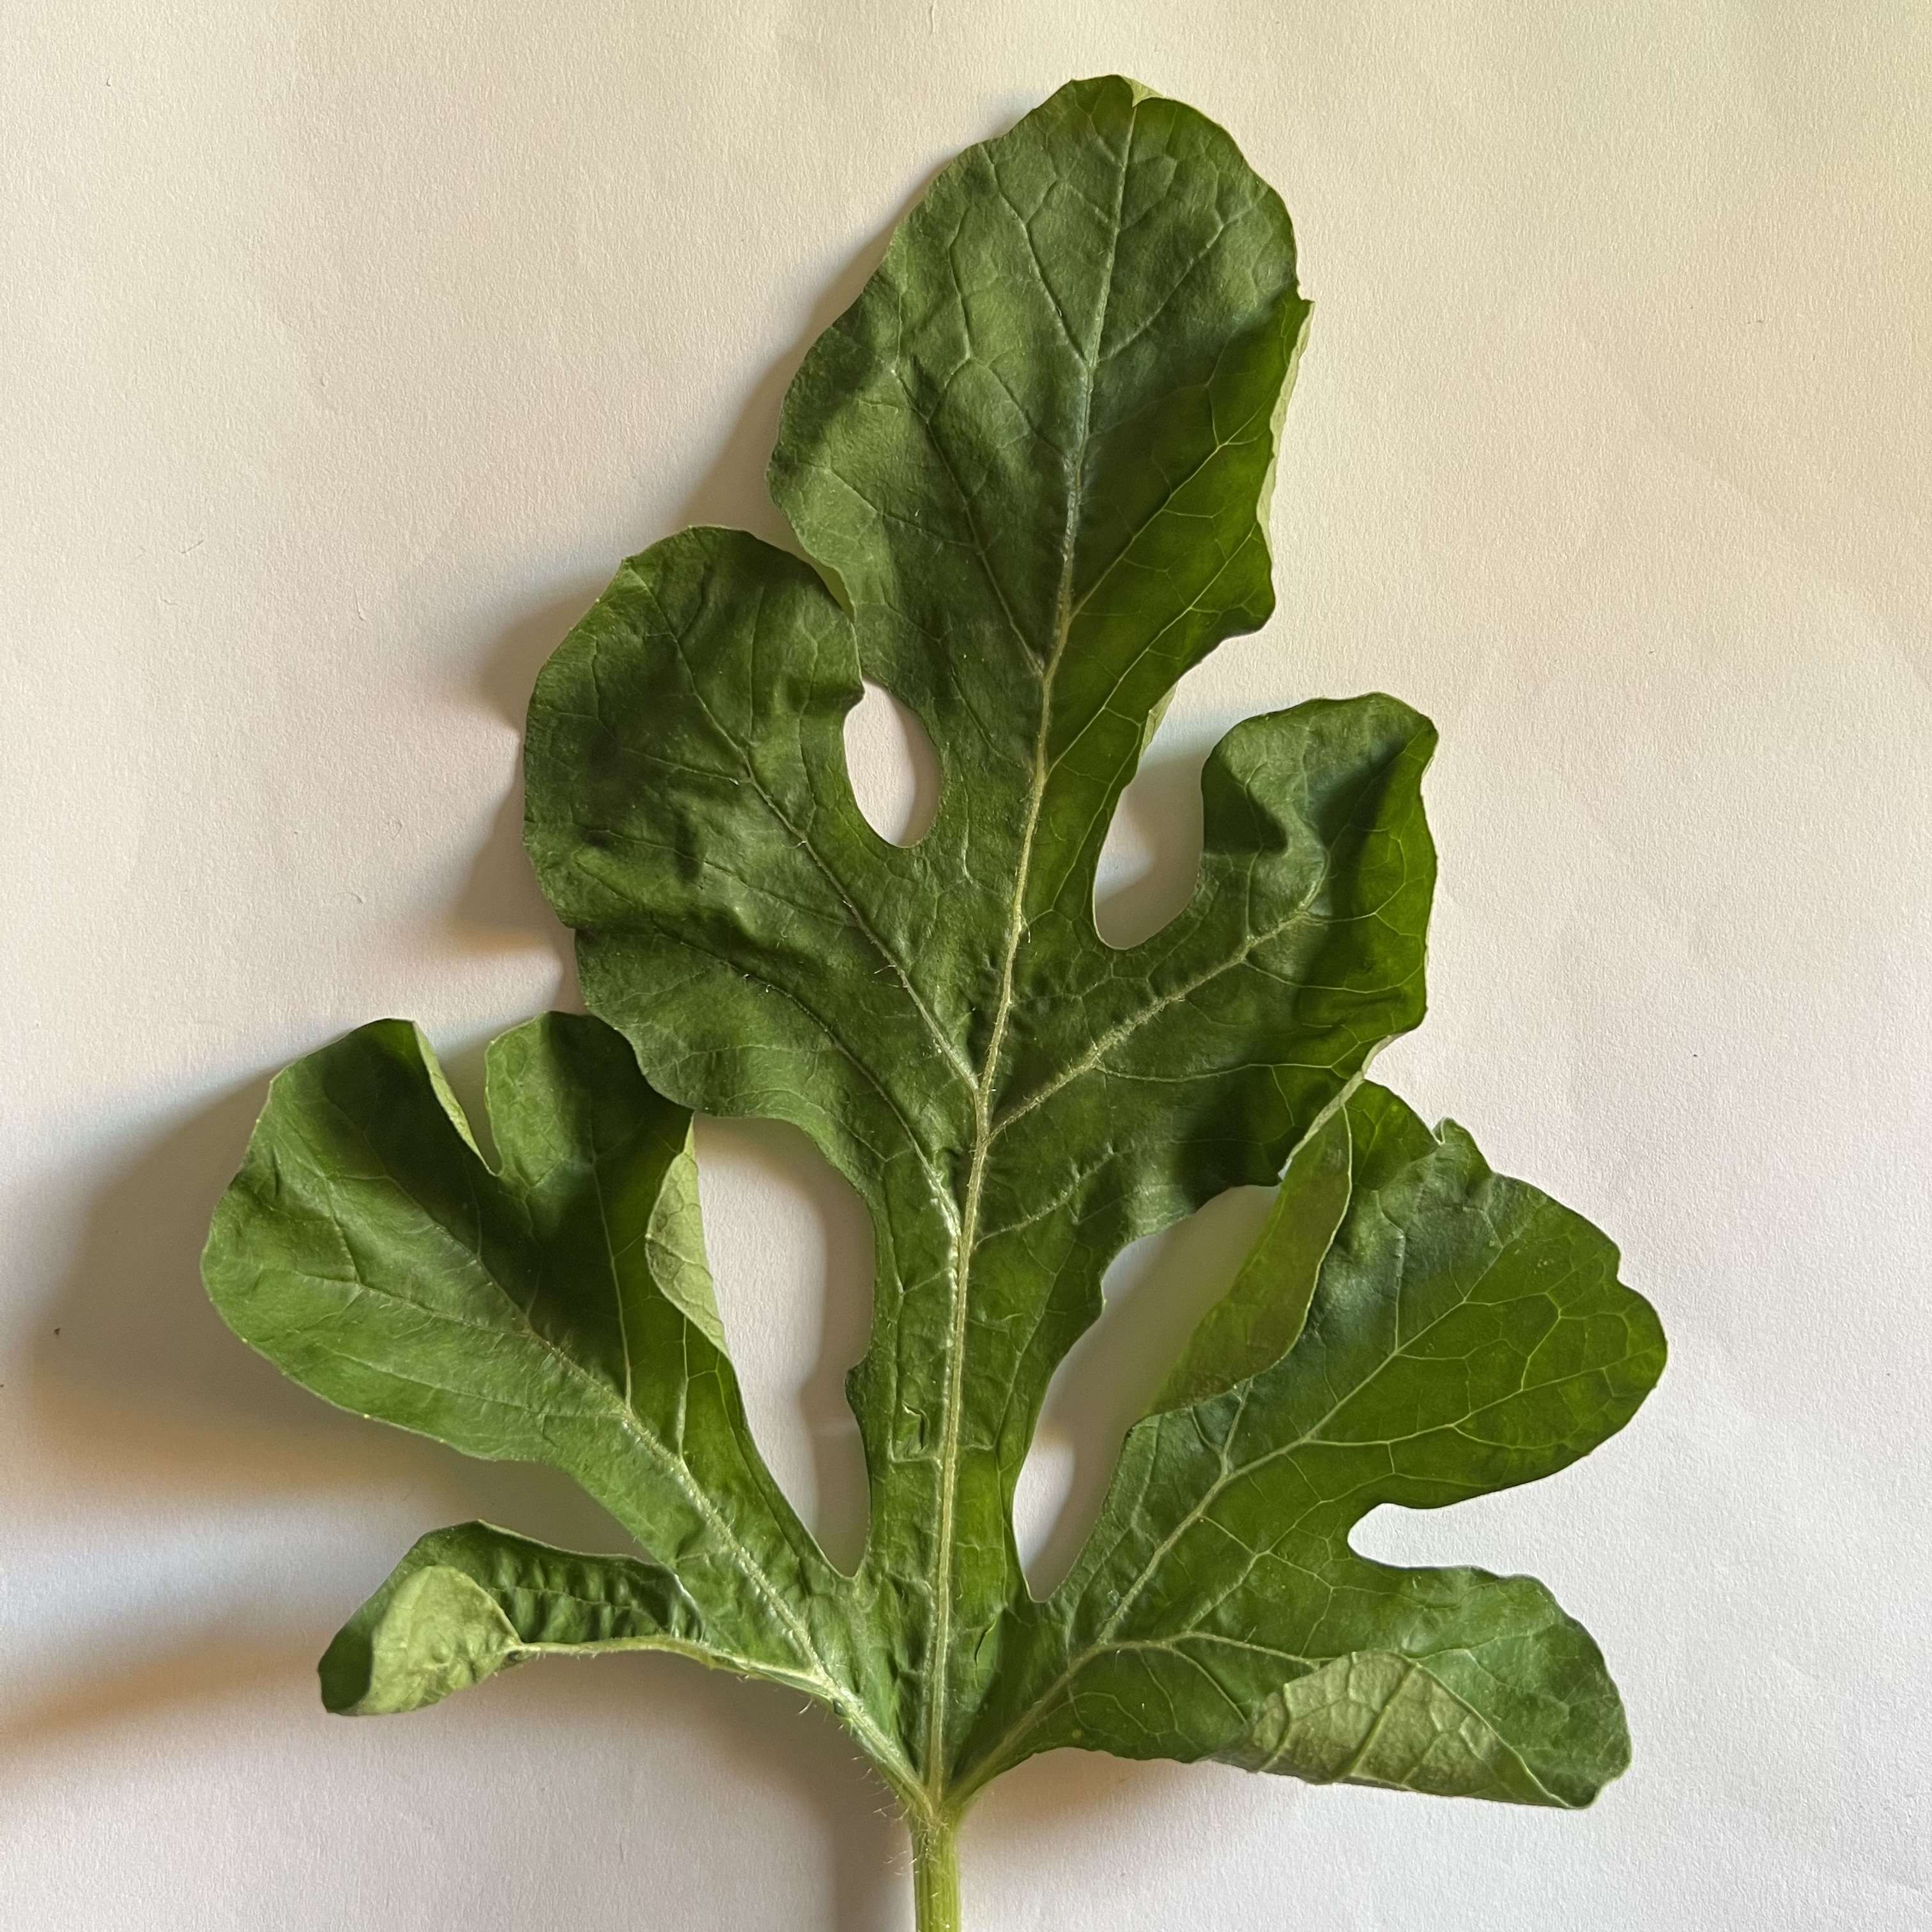
Label: Healthy